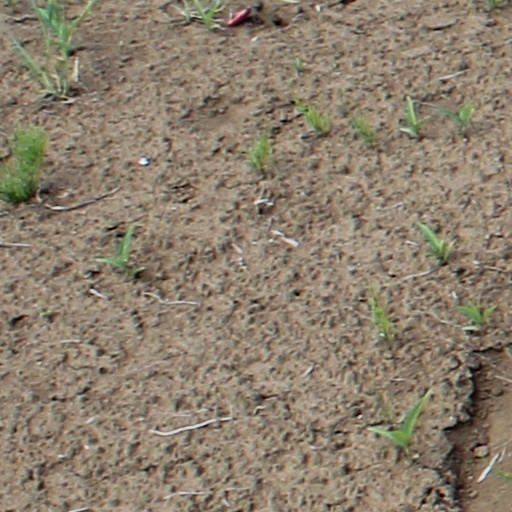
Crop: wheat